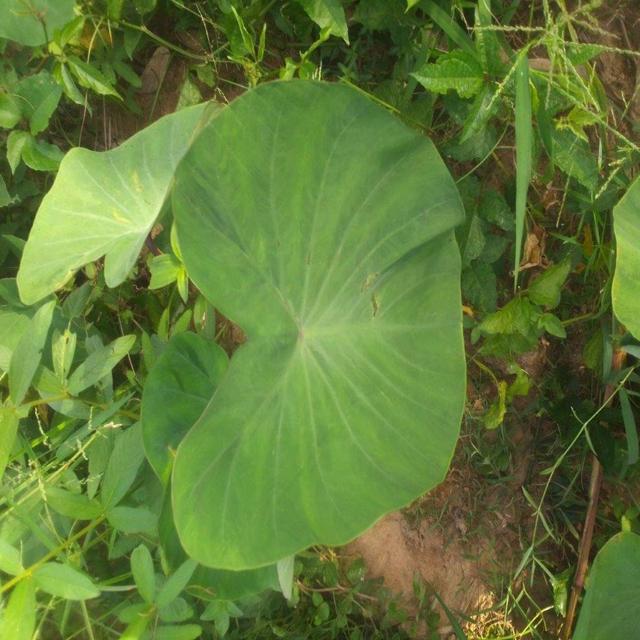
Label: Healthy